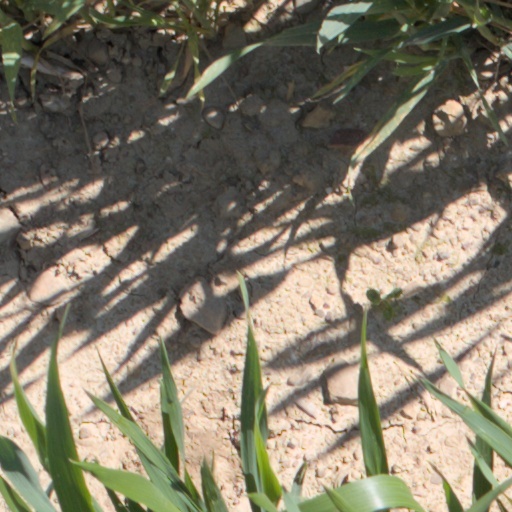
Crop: wheat